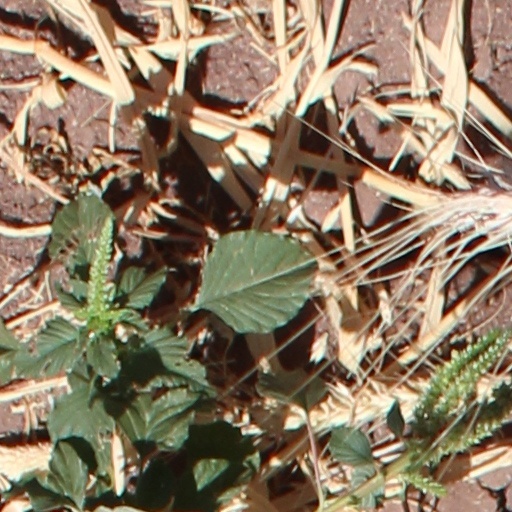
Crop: wheat